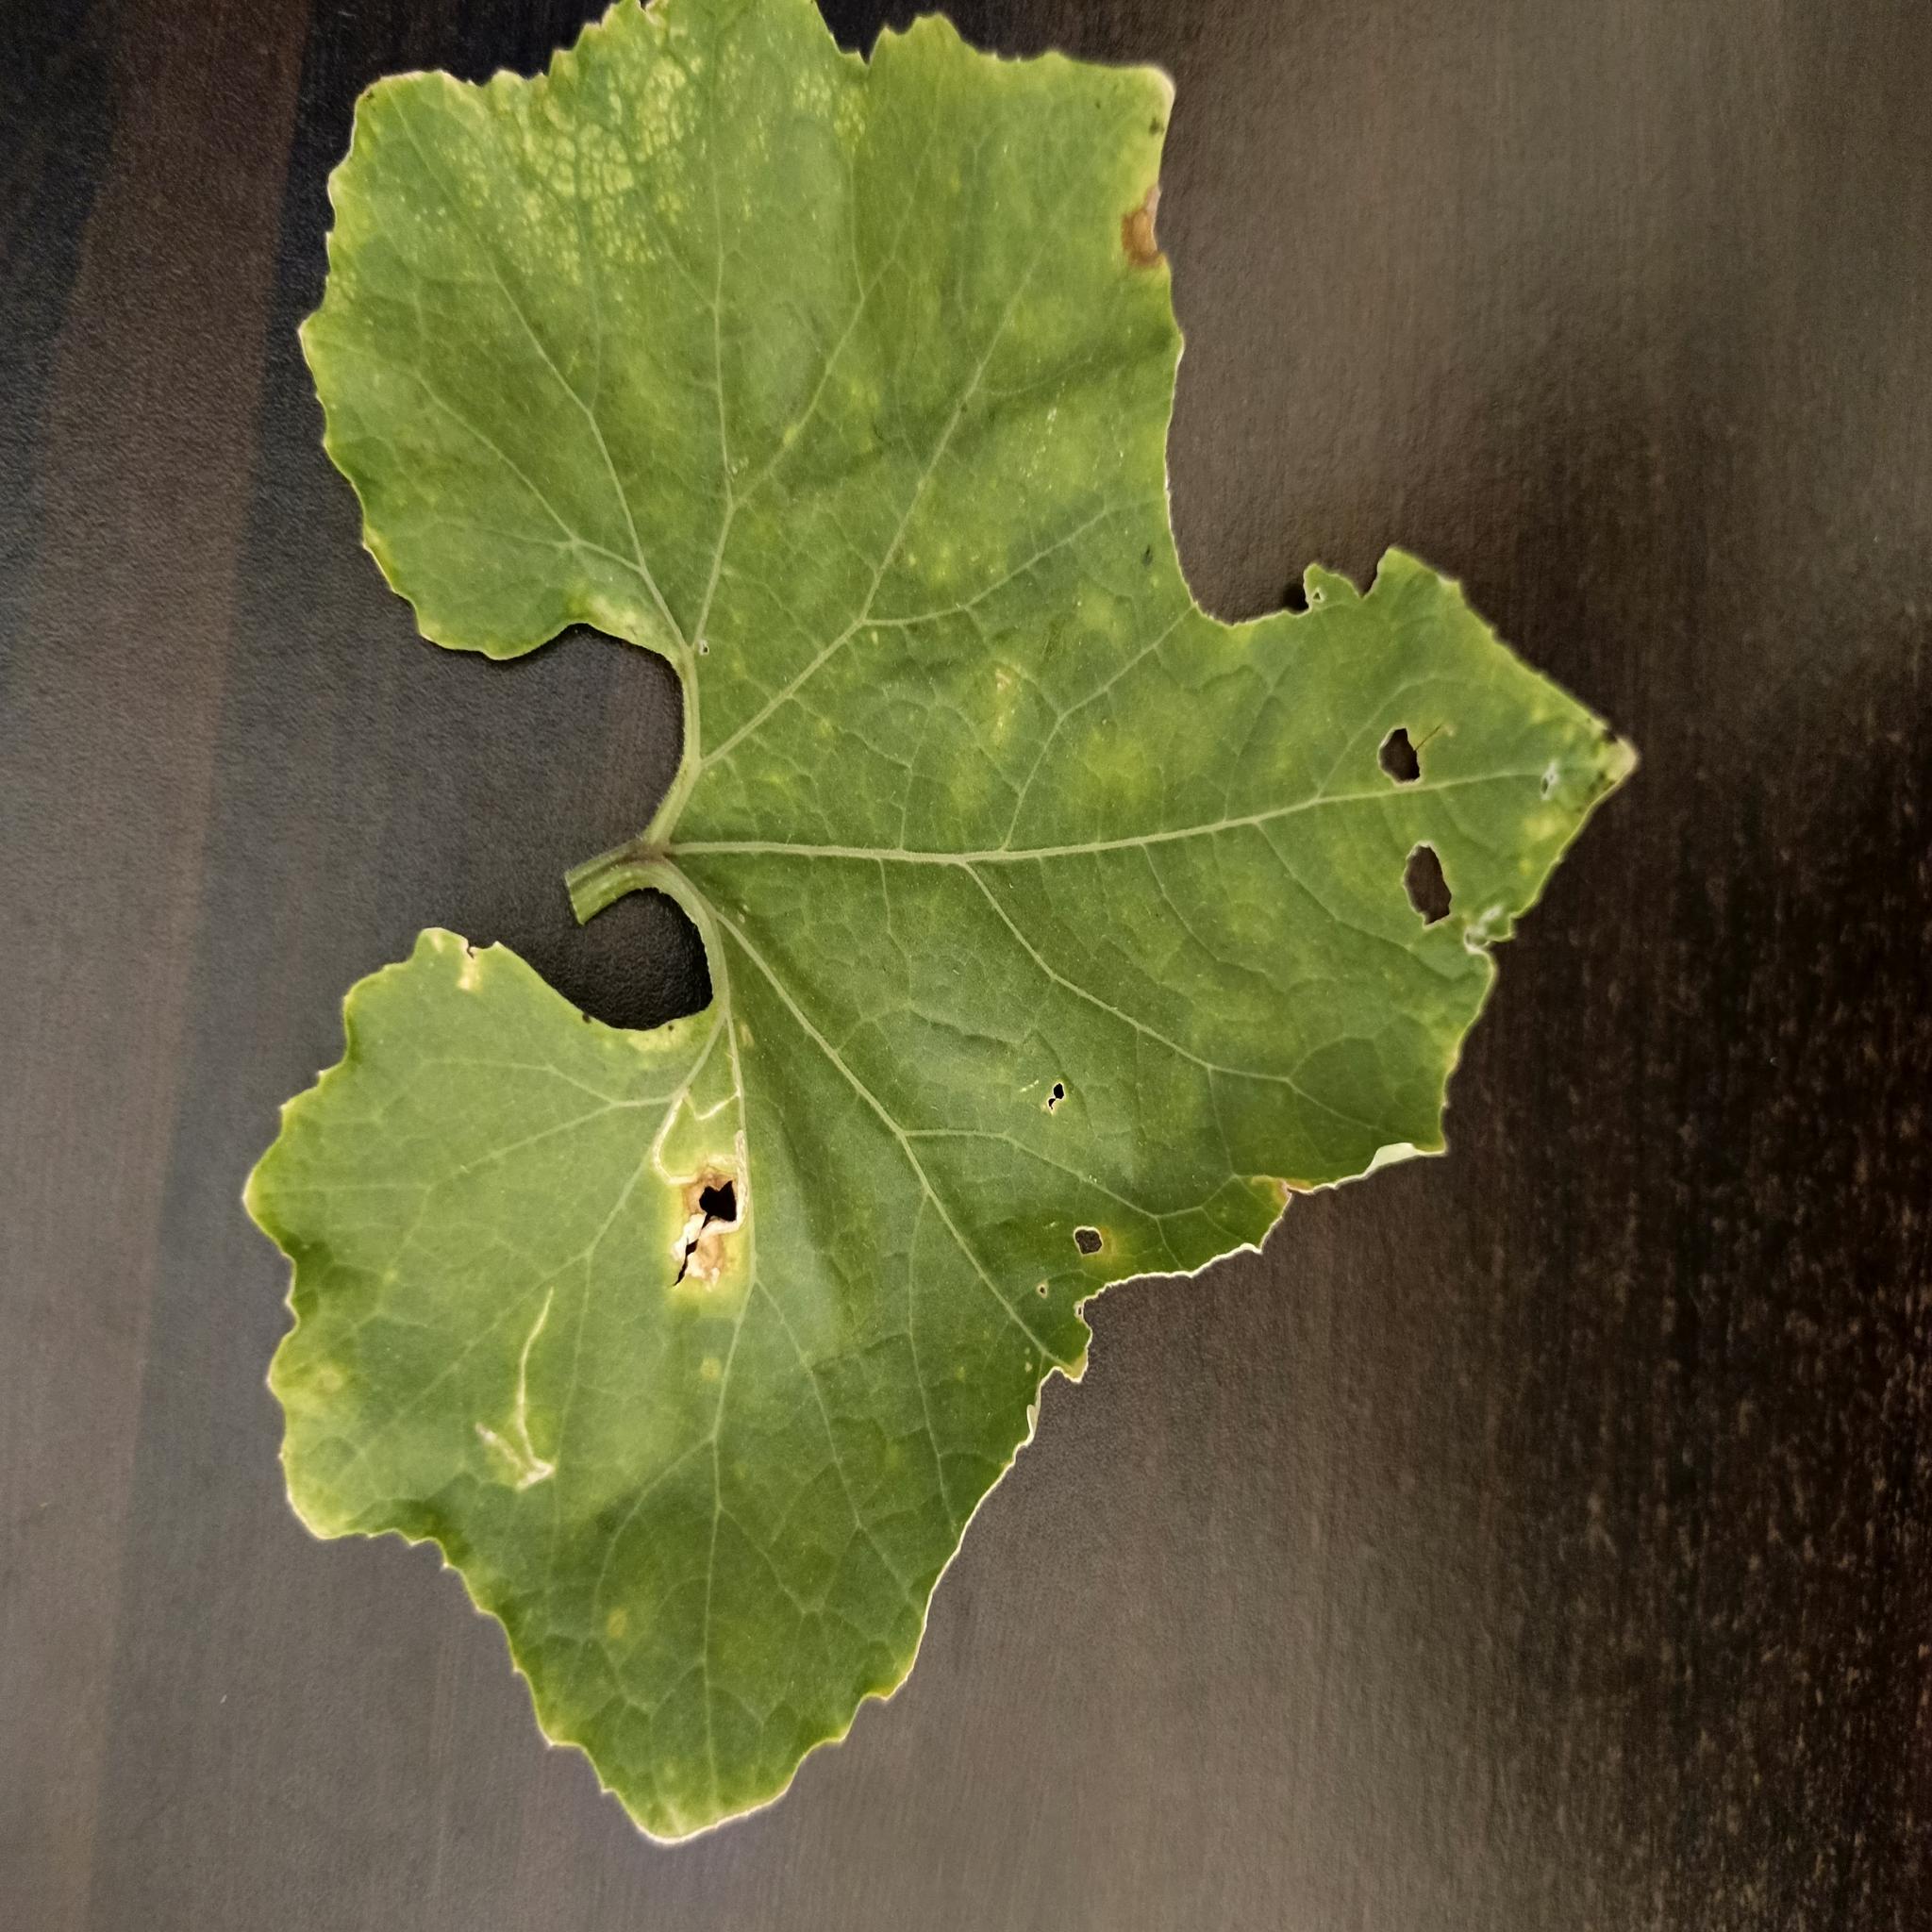
Label: Leaf miner